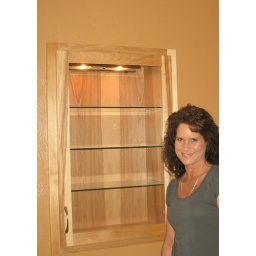
Deb in front of Paul's bedroom display cabinet